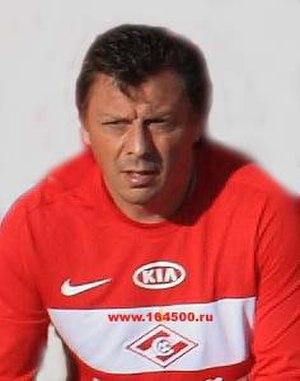
Valeri Valentinovitch Shmarov.